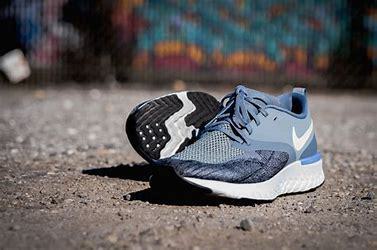
Brand: Nike
Model: Odyssey React Flyknit 2